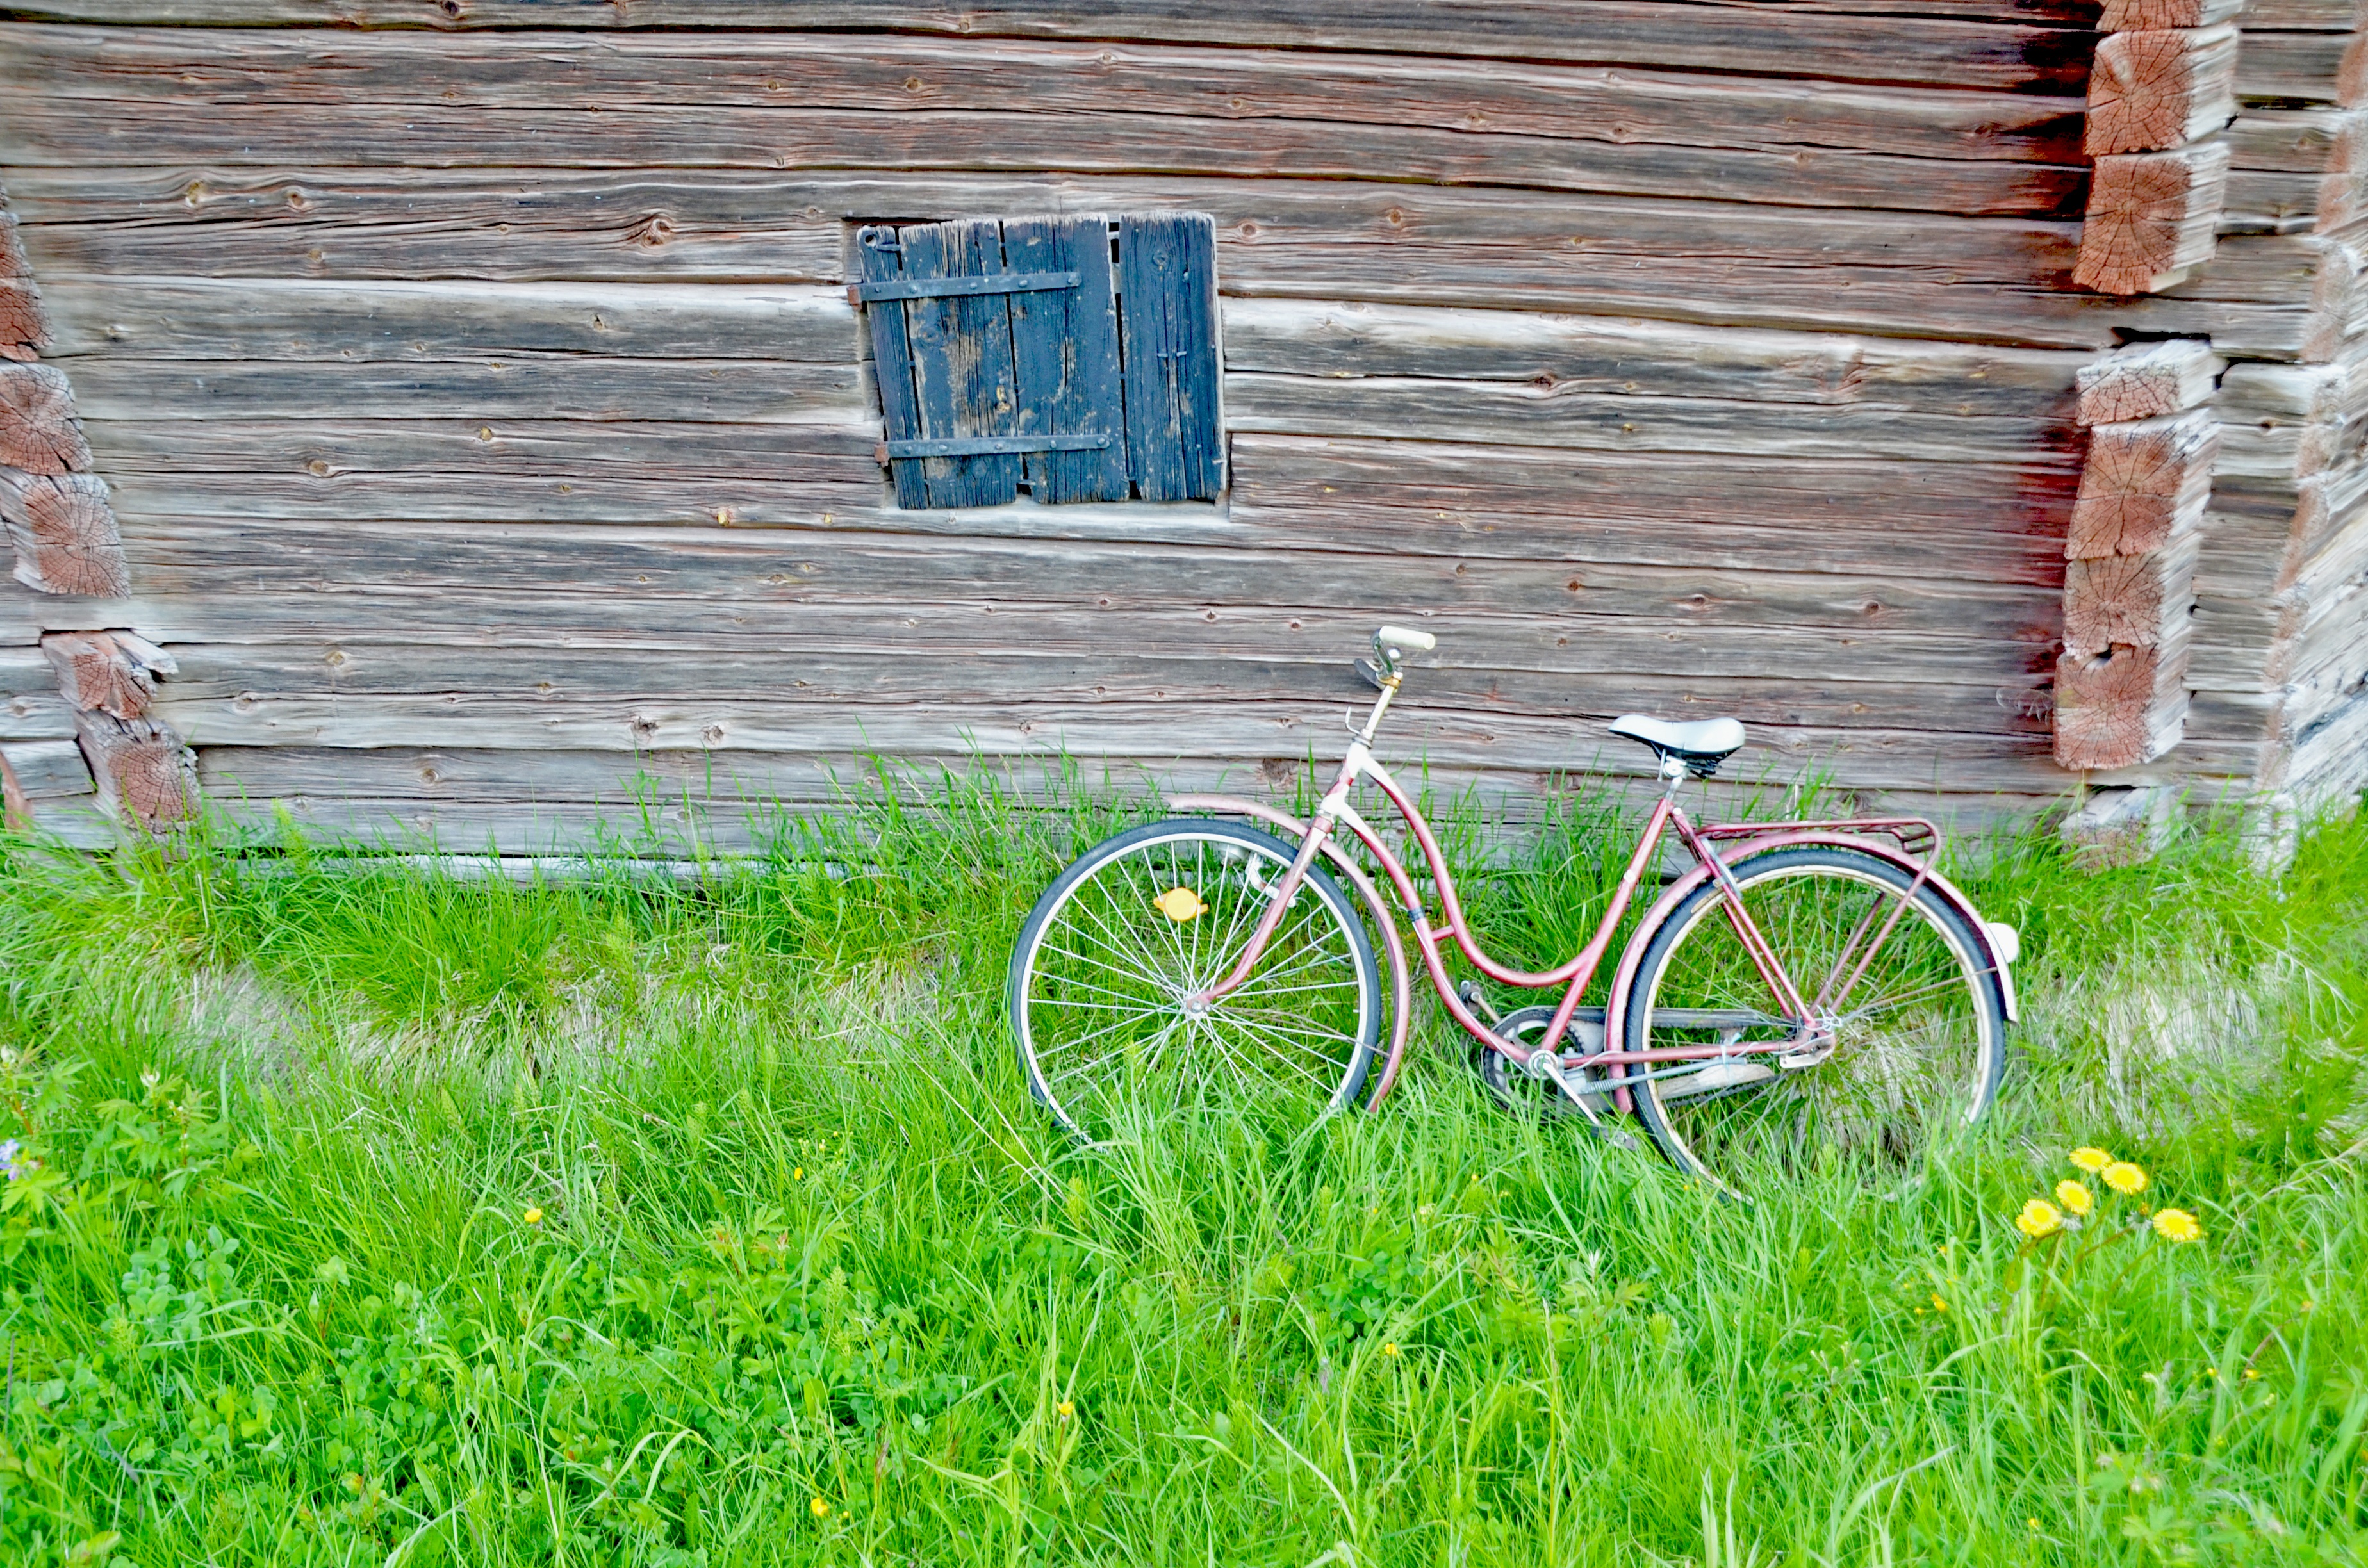
grass, wood, field, lawn, meadow, countryside, sunlight, bicycle, barn, country, summer, green, vehicle, soil, agriculture, cycle, sweden, go, rural area, ultervattnet, old bicycle, tr lada